Michele Polverino

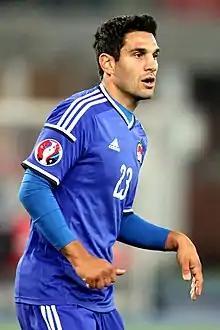
Polverino with Liechtenstein in 2015

Michele Polverino (born 26 September 1984) is a Lichtensteiner professional football manager and former player who played as a midfielder. He currently manager of USV Eschen/Mauren. Born in Switzerland, he made 79 appearances for the Liechtenstein national team scoring six goals.